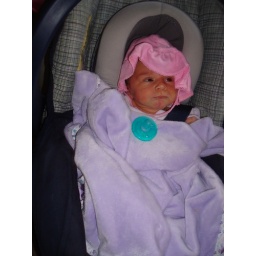
Michaela all pretty in the car seat